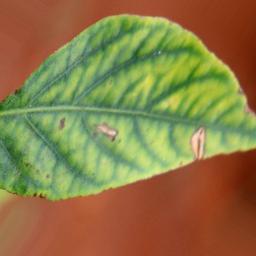
Label: nutritional